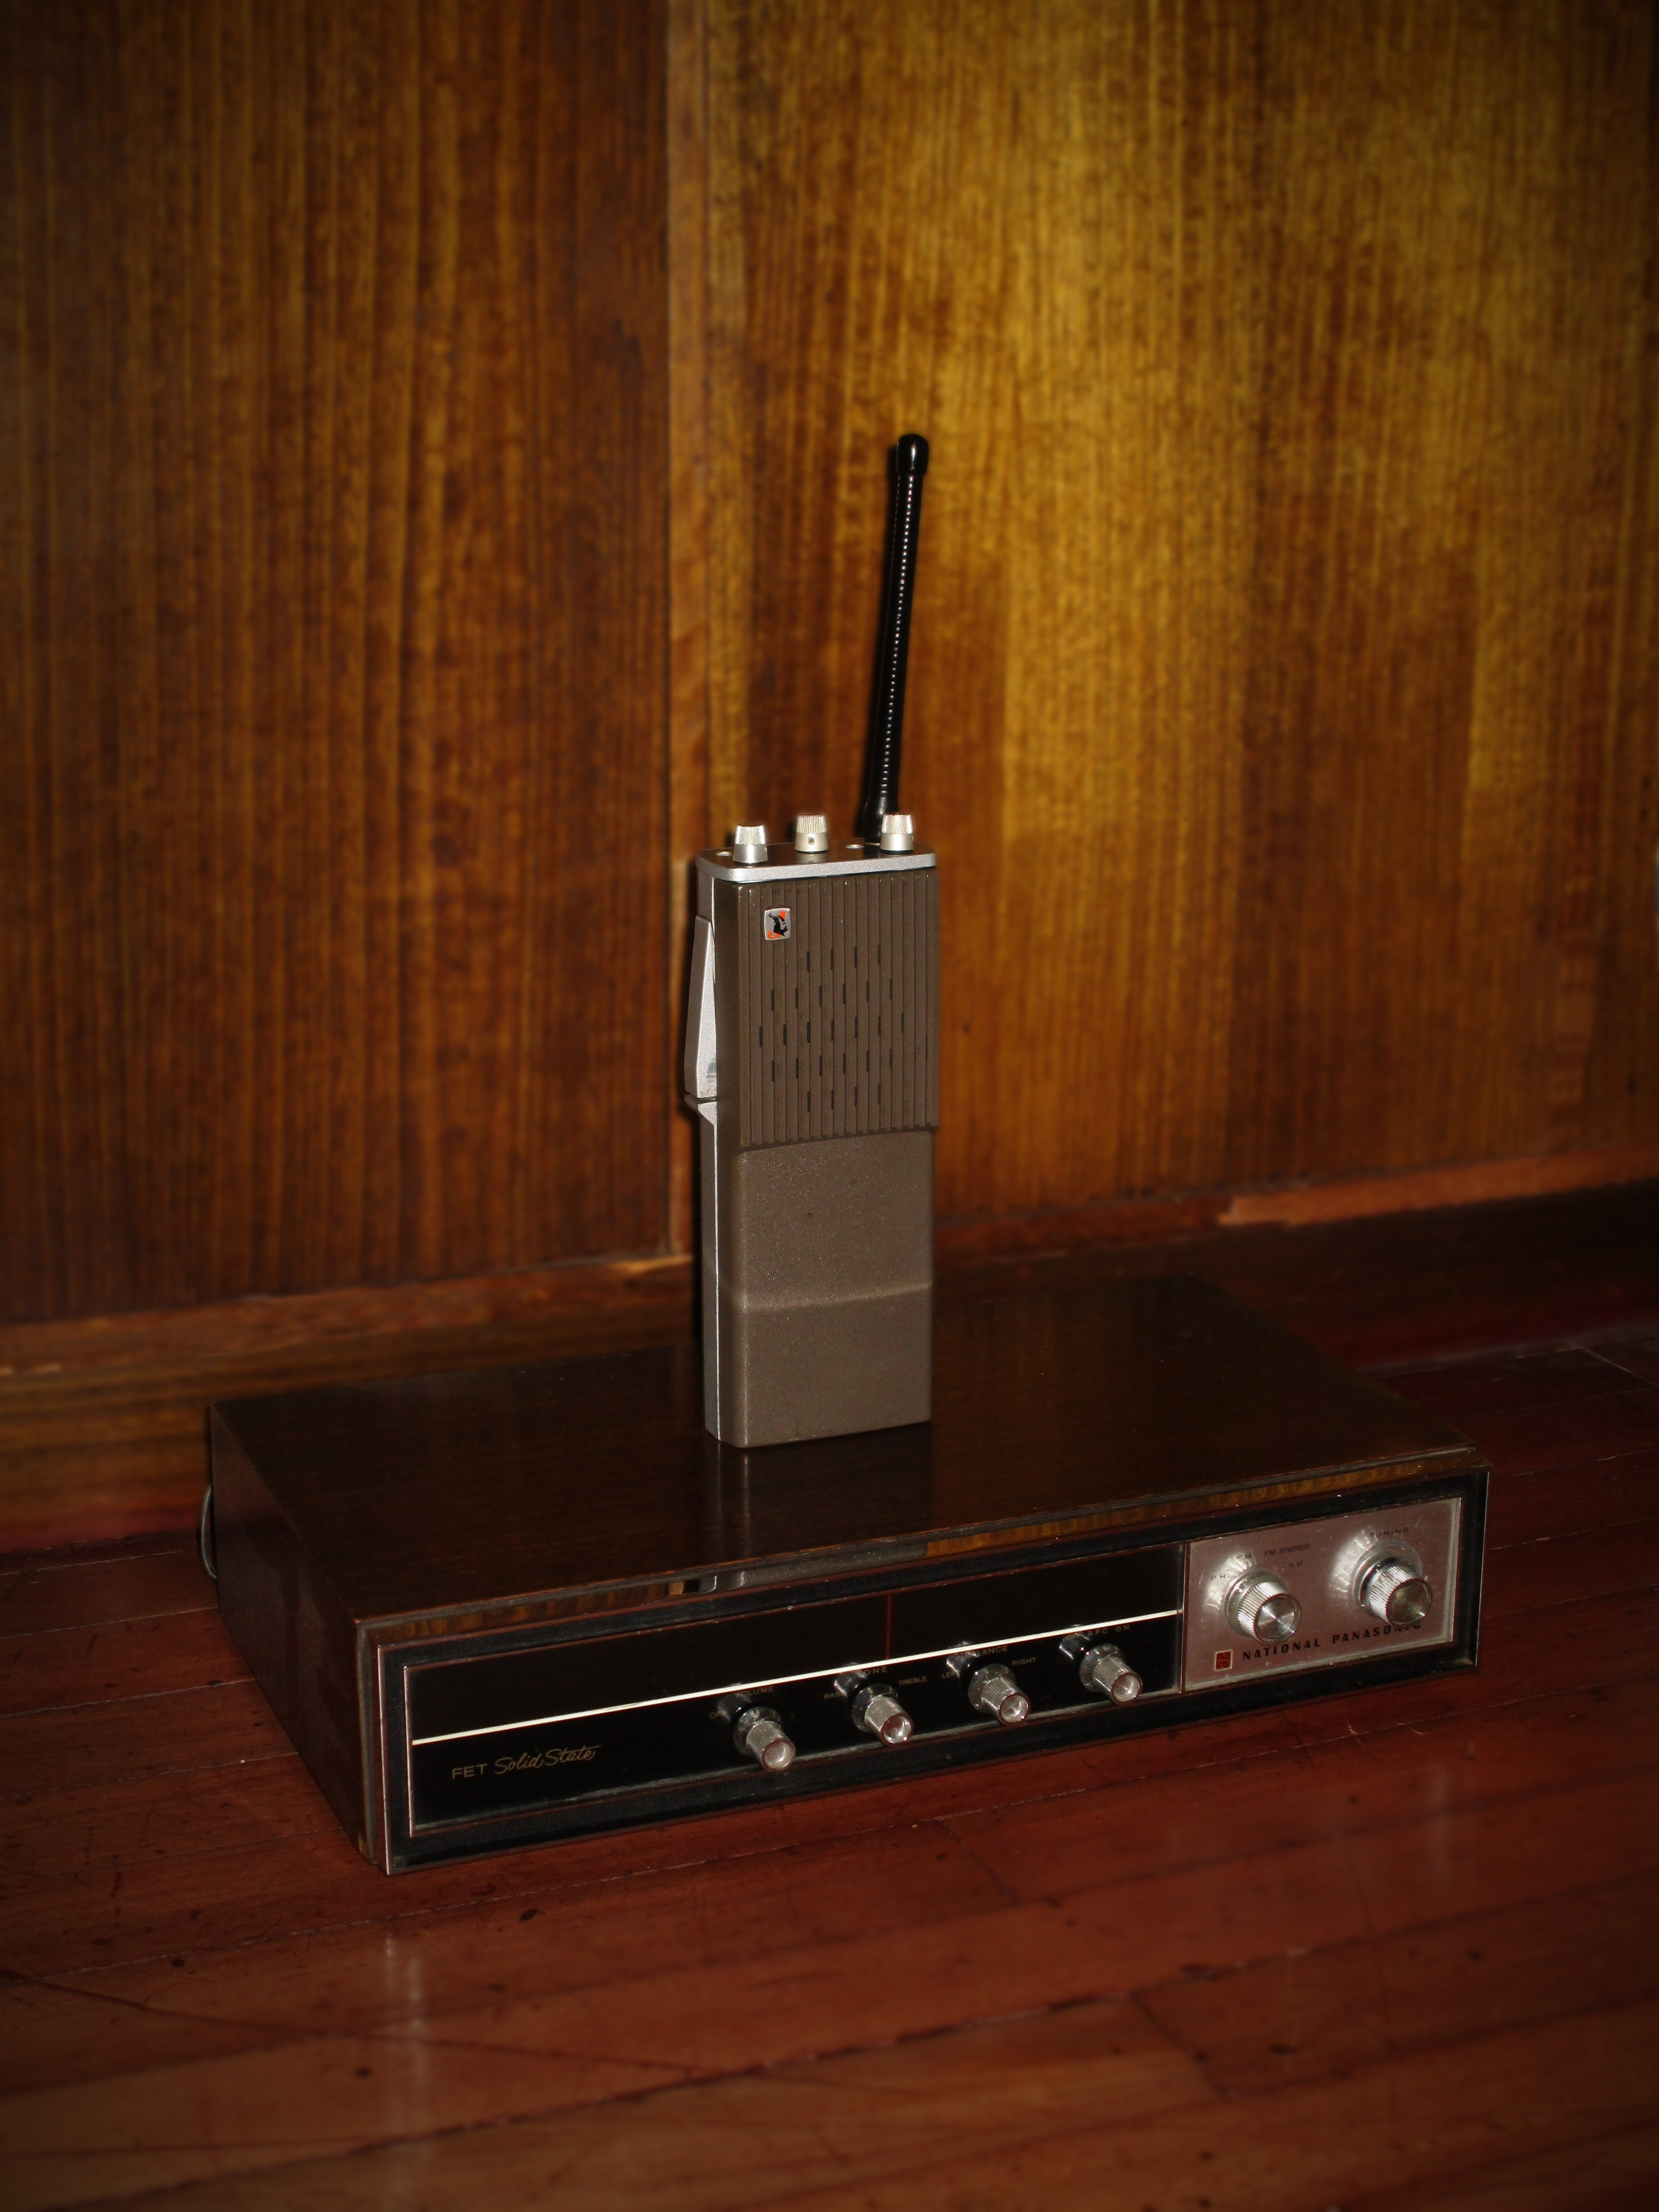
table, wood, vintage, guitar, old, shelf, furniture, room, lighting, radio, handy, old radio, receptor, man made object